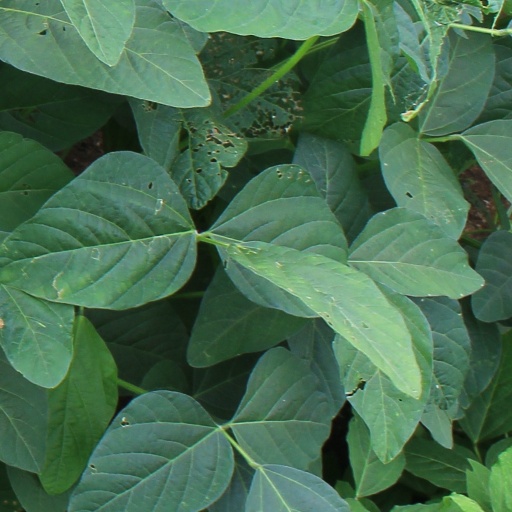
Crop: soybean